Simmtronics

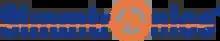

In December 2010, VIA Technologies tied-up with Simmtronics as Exclusive Manufacturing and Distribution Partner for 'VIA pc-1' Mainboards in India, covering 15 other countries in SAARC, Middle East and Africa.